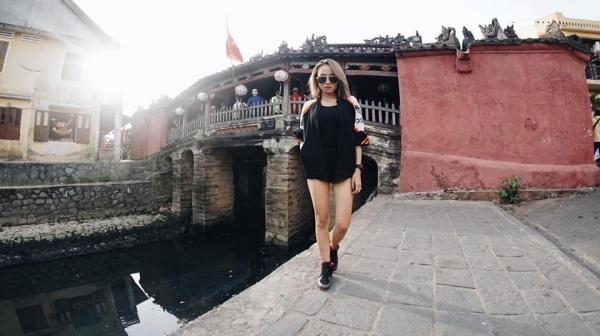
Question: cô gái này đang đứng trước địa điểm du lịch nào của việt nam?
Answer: cô gái này đứng trước chùa cầu hội an